Oliver Stritzel

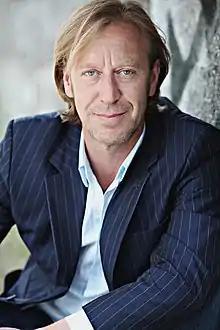
Sritzel in 2010

Born in Berlin, Stritzel appeared in the 1981 film "Das Boot" and the same year began a stage career, appearing with the in Berlin and later with the Bonn City Theatre. As an actor, he has appeared in many crime dramas; his recurring role of Kalle Küppers on the long-running television series "Polizeiruf 110" brought him fame and an Adolf Grimme Prize in 1996. In 2016 he played Cornel Brinkley in "Der Schatz im Silbersee" at the Karl May Festival in Bad Segeberg.